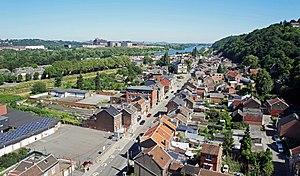
Cheratte (Belgique) depuis le sommet de la tour n°3 du charbonnage du Hasard.
Cheratte est une section de la commune belge de Visé située en Région wallonne dans la province de Liège.